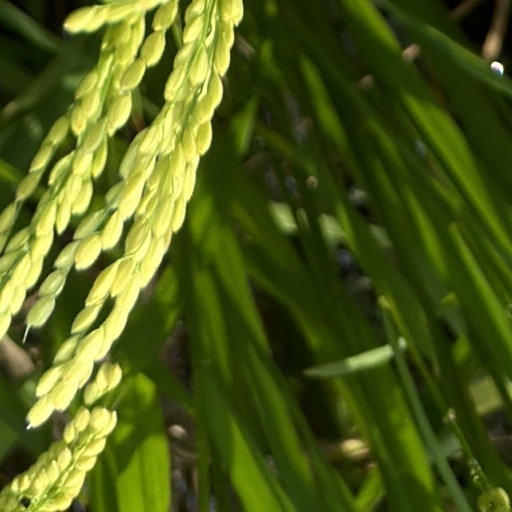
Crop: rice